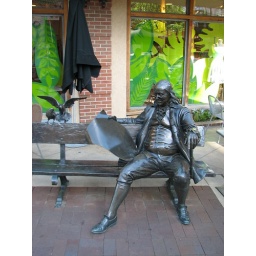
Ben relaxes with the Sunday paper on a street in Kansas City.